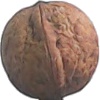
Label: Walnut 1